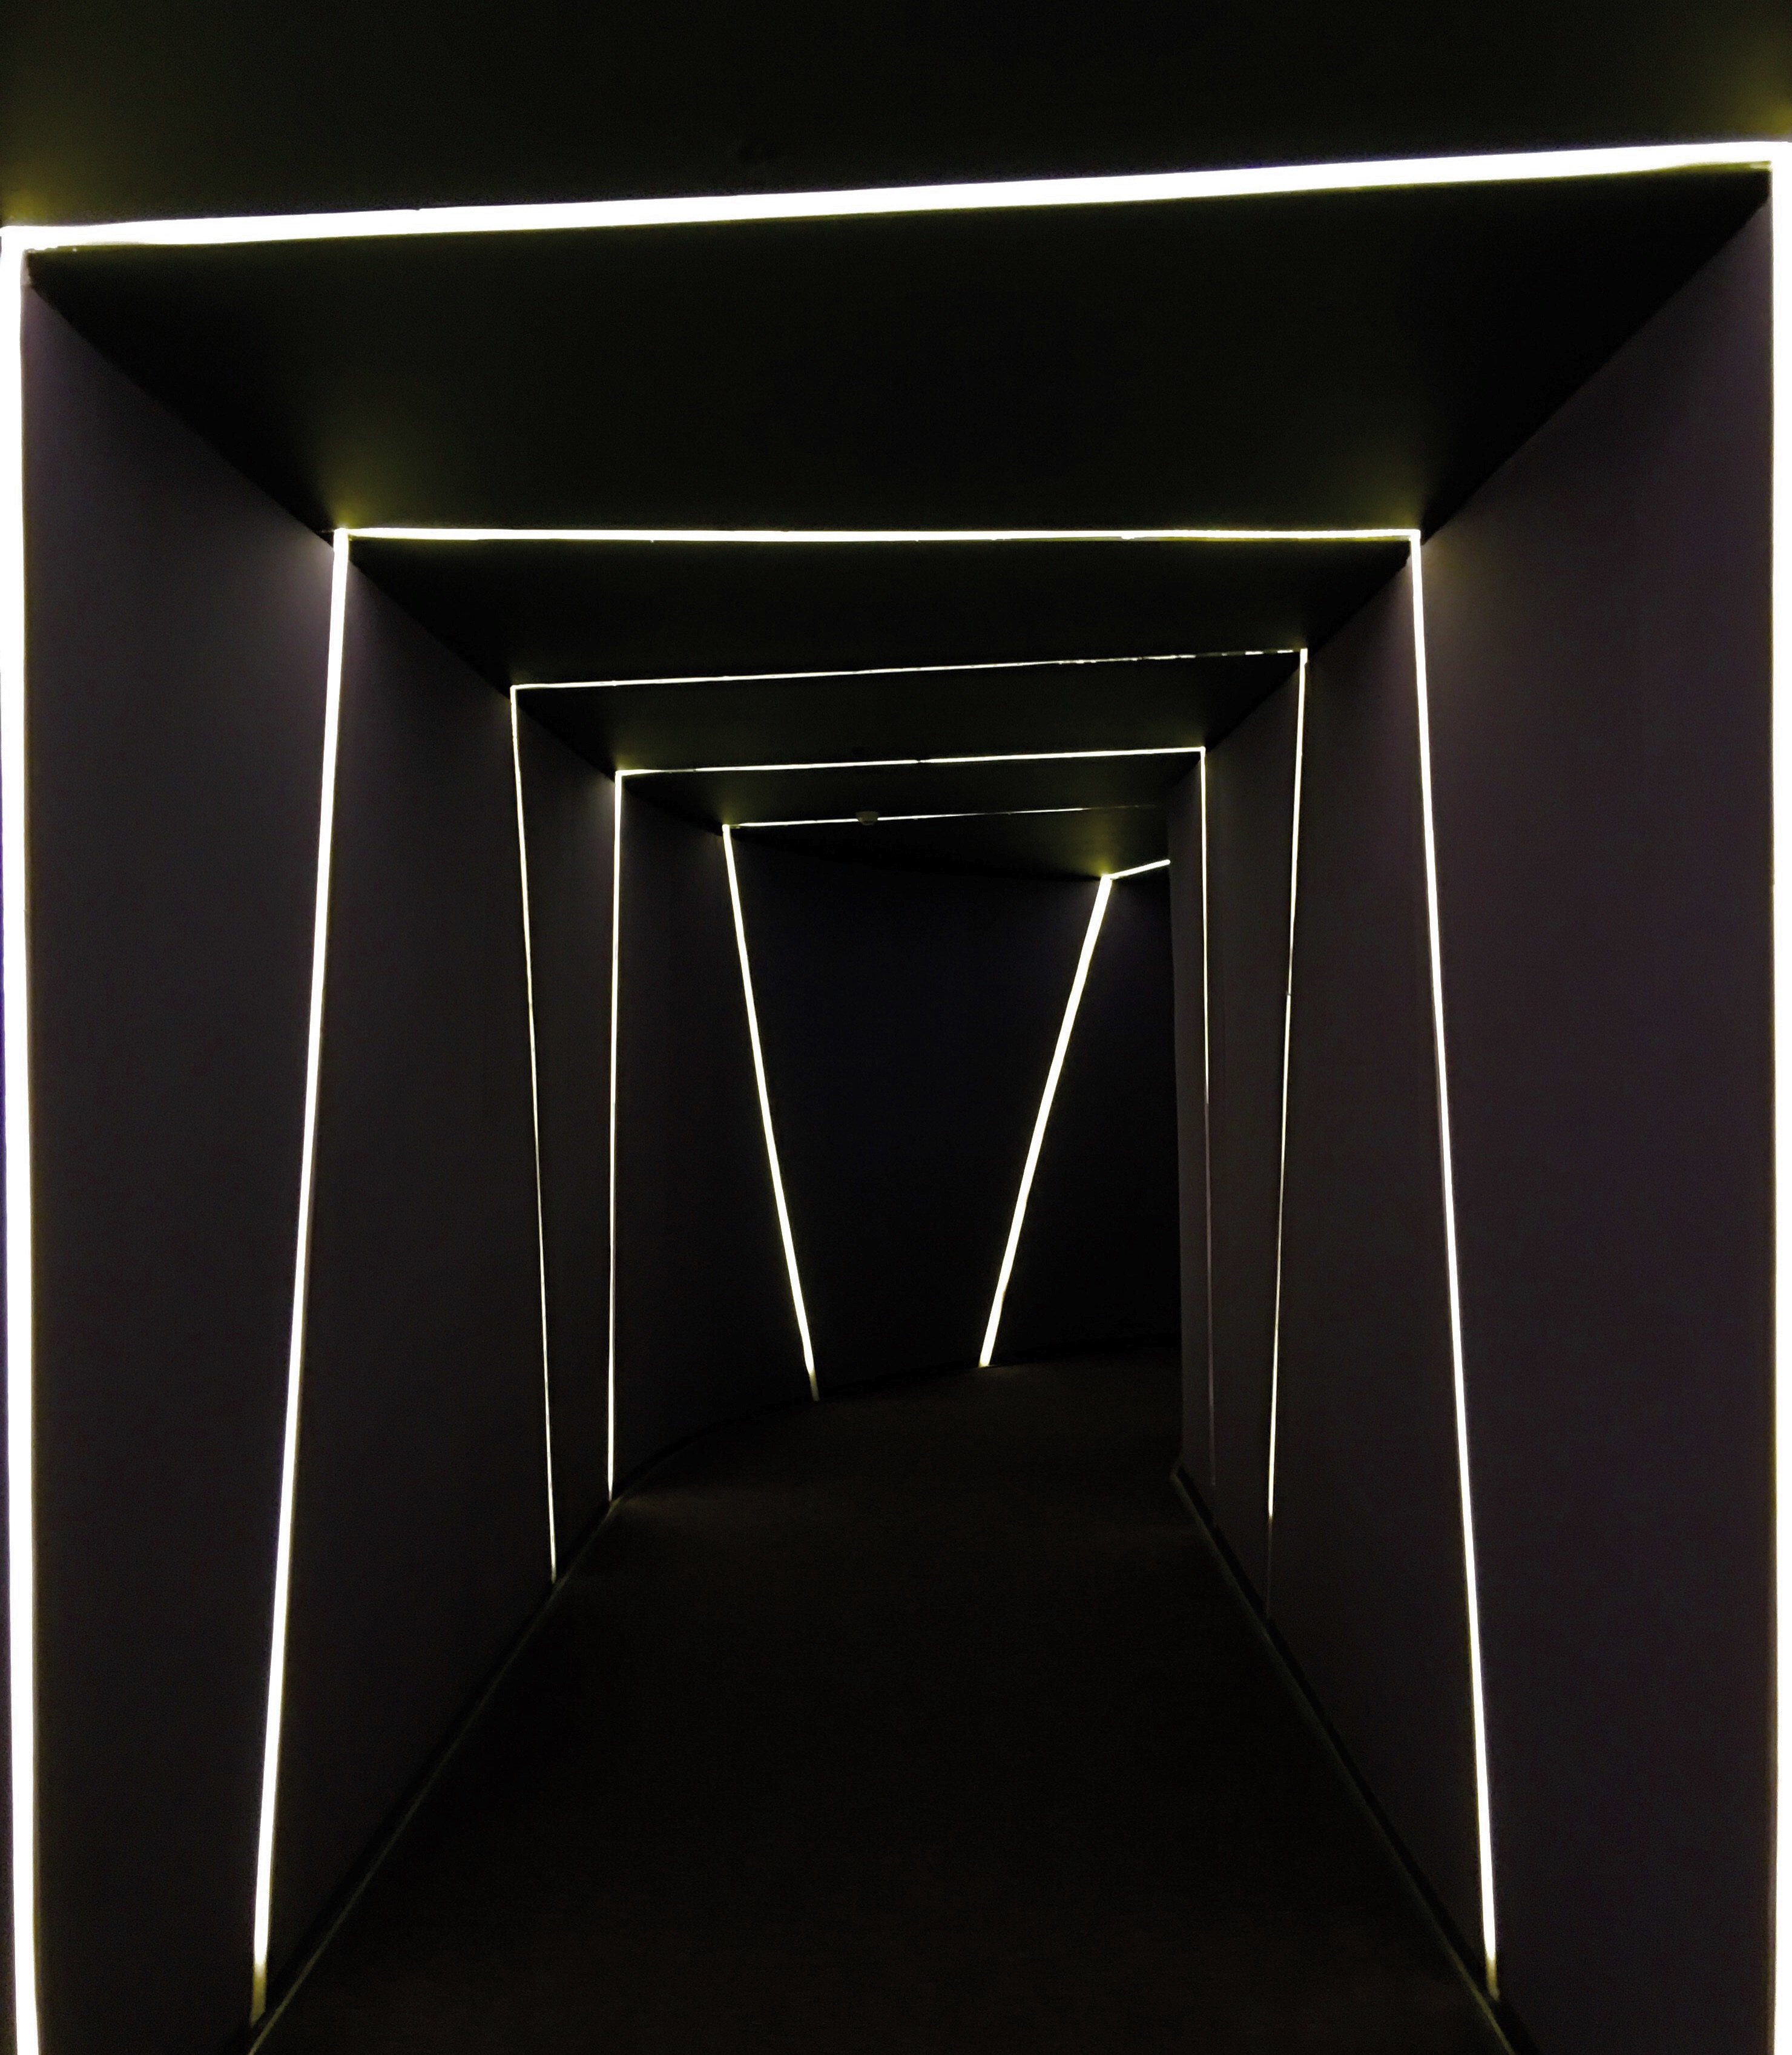
furniture, lighting